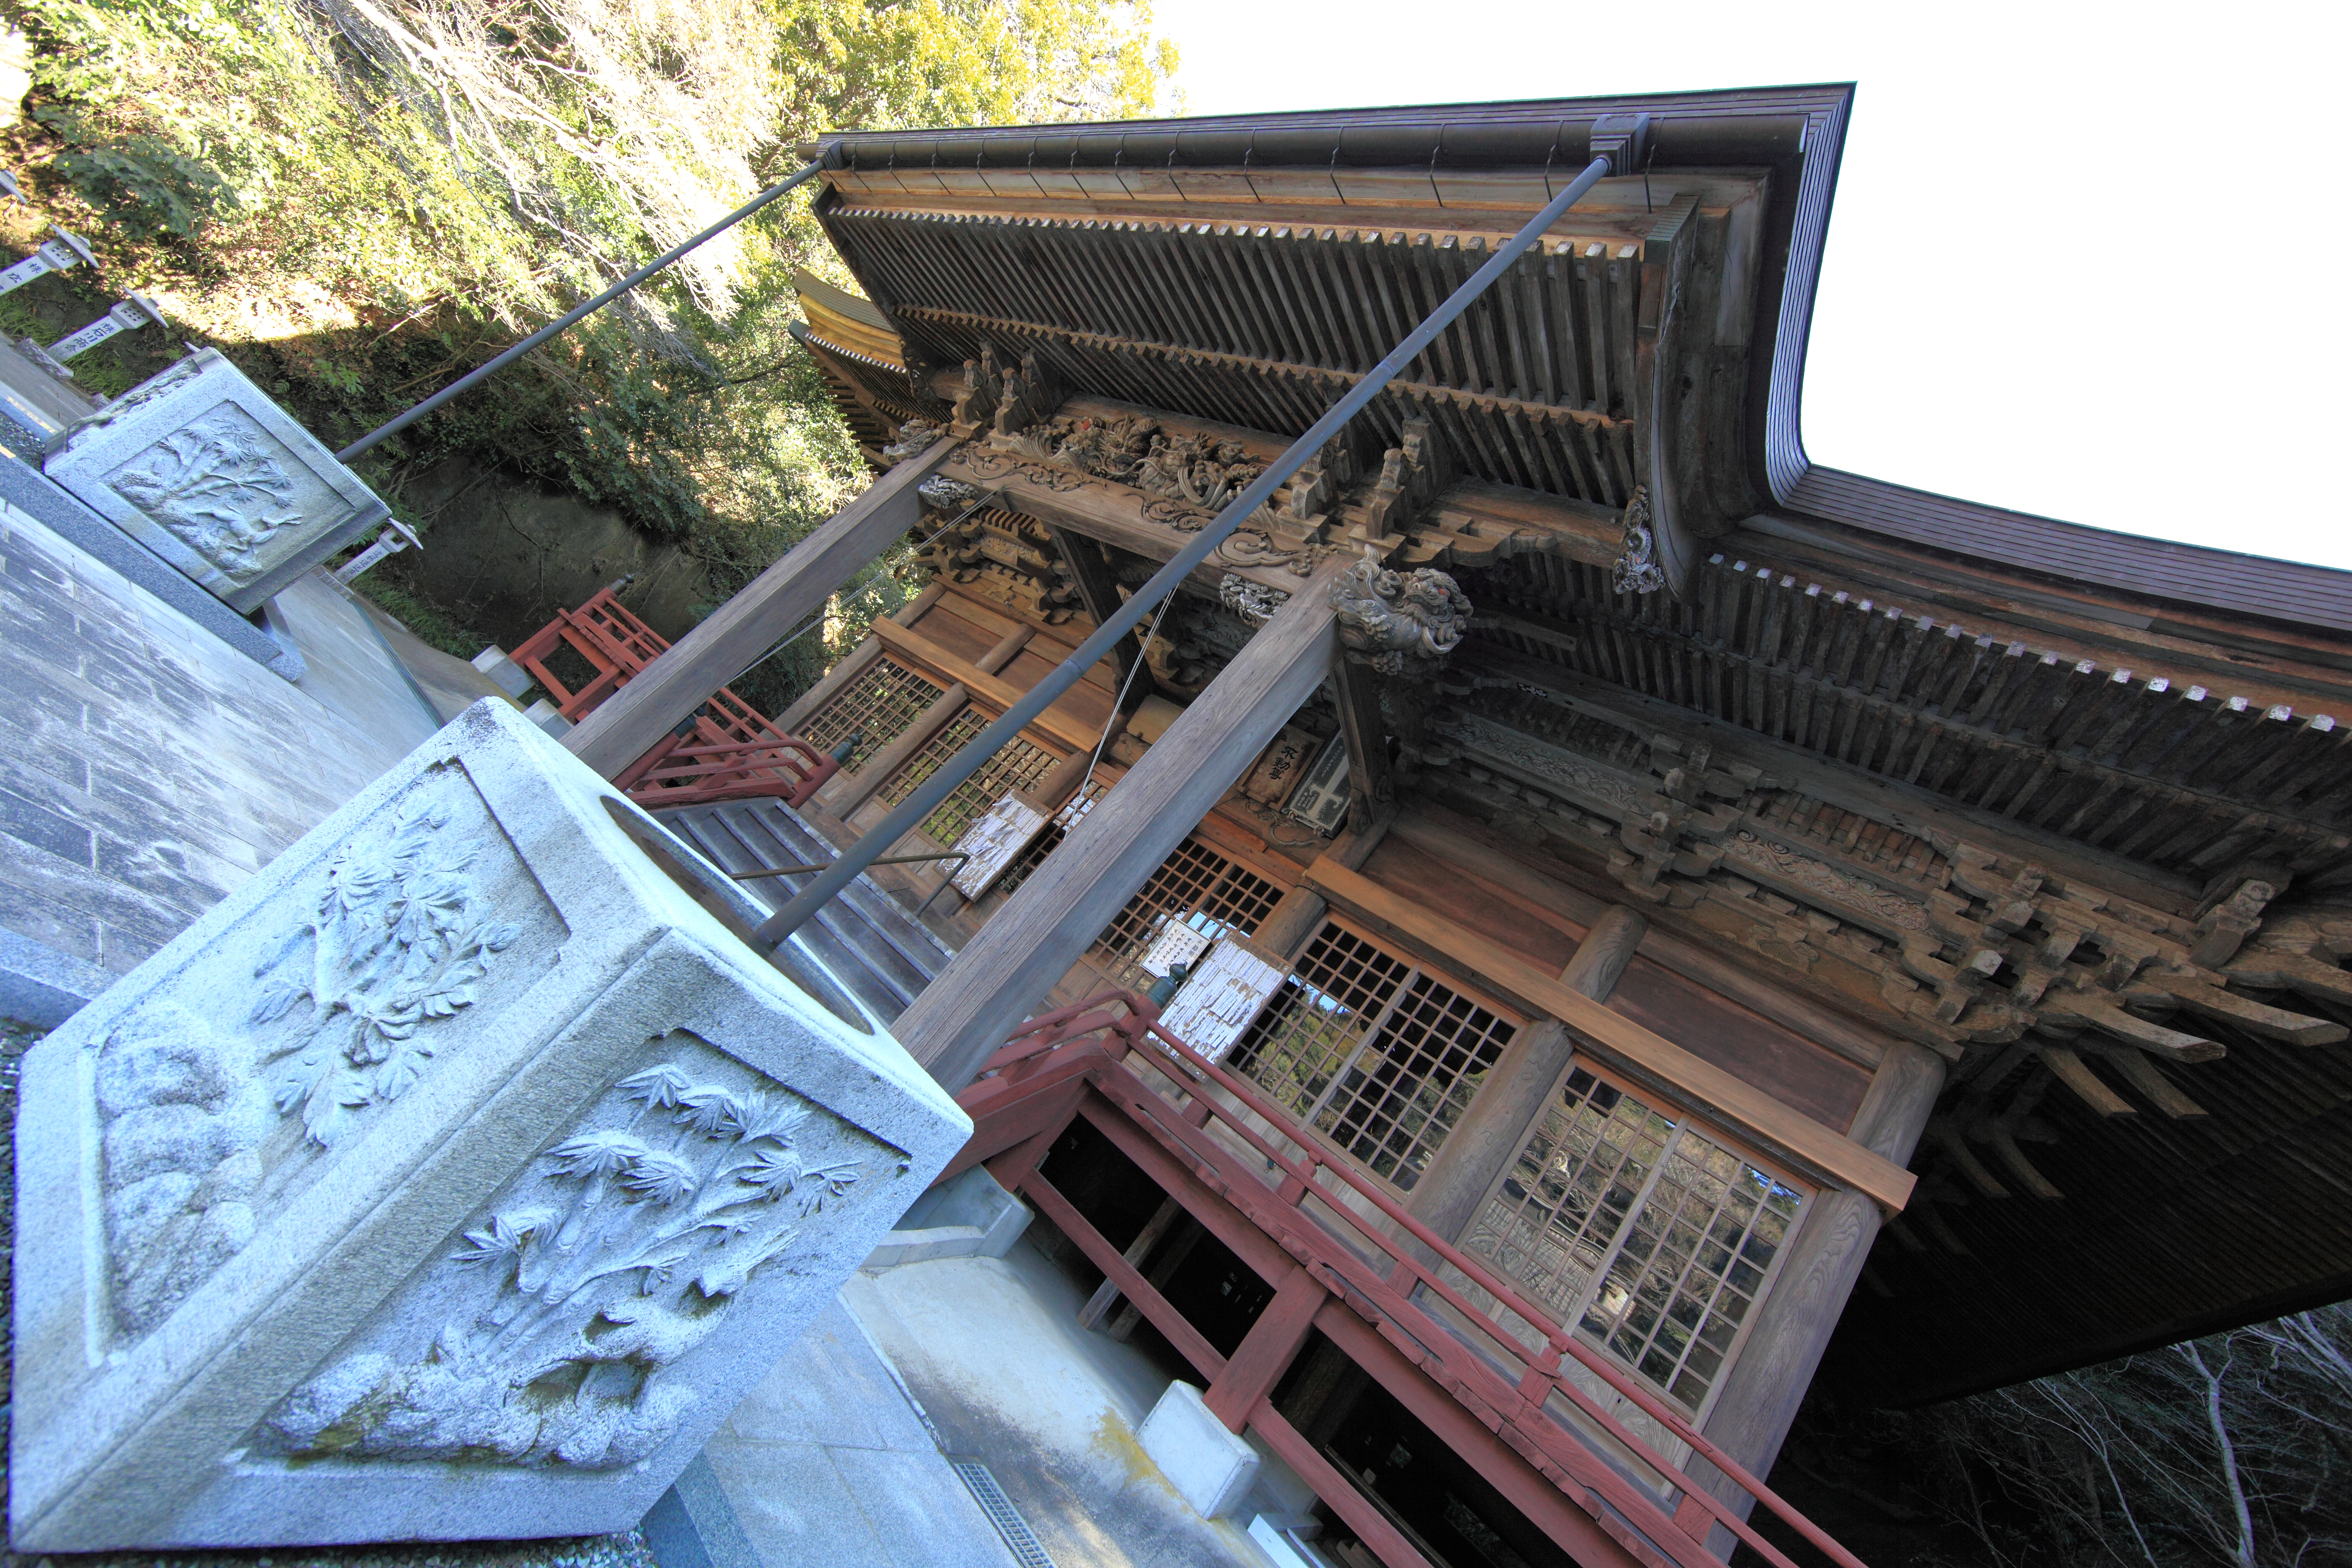
architecture, wood, house, roof, building, high, metal, facade, exterior, asahi, design, temple, japanese, 5d, style, hires, markii, traditional, hi, res, resolution, chiba, canonef14mmf28liiusm, ryuufukuji, outdoor structure